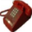
Label: telephone